Haiki Station

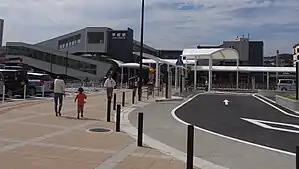
The east entrance of Haiki Station in October 2014

is a junction passenger railway station located in the city of Sasebo, Nagasaki Prefecture, Japan. It is operated by JR Kyushu.